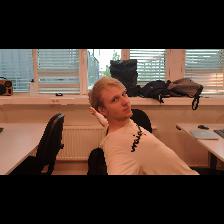
Label: Human